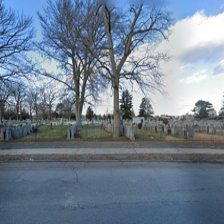
Label: streetView